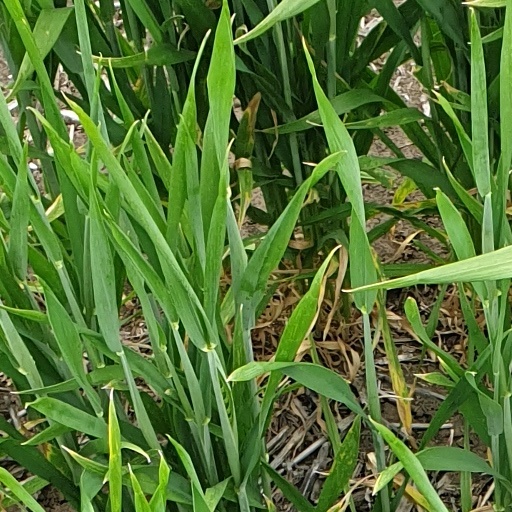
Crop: wheat